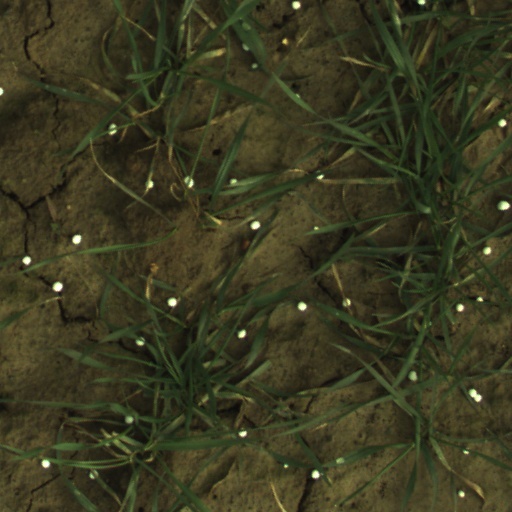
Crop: wheat